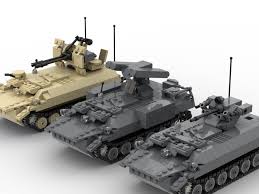
Label: BMP